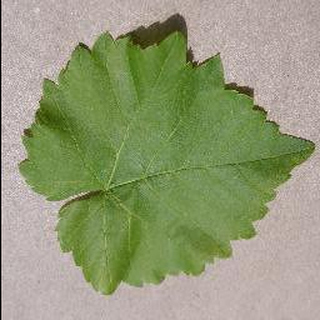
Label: healthy_grape